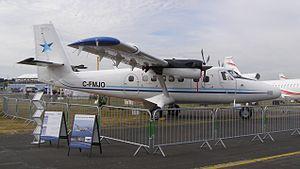
Viking Air Ltd. est un fabricant d’avions, ainsi que de pièces et de systèmes d’avions, basé à North Saanich/Sidney, en Colombie-Britannique, au Canada.